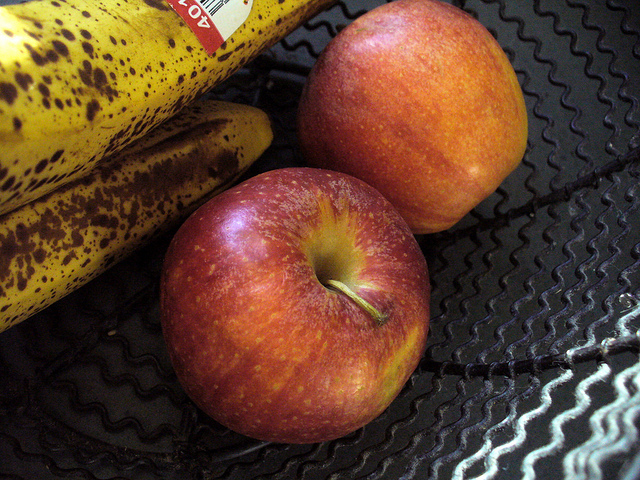
user: Given an image and a question. Answer the question in a short answer. Question: The shown fruits are good for which part of our body? Short Answer:
assistant: brain